William Bruce Knight

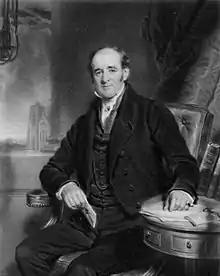
Bruce Knight in 1834

William Bruce Knight (baptised 31 December 1785 – 8 August 1845) was an Anglican cleric who was Dean of Llandaff from 1843 until his death.